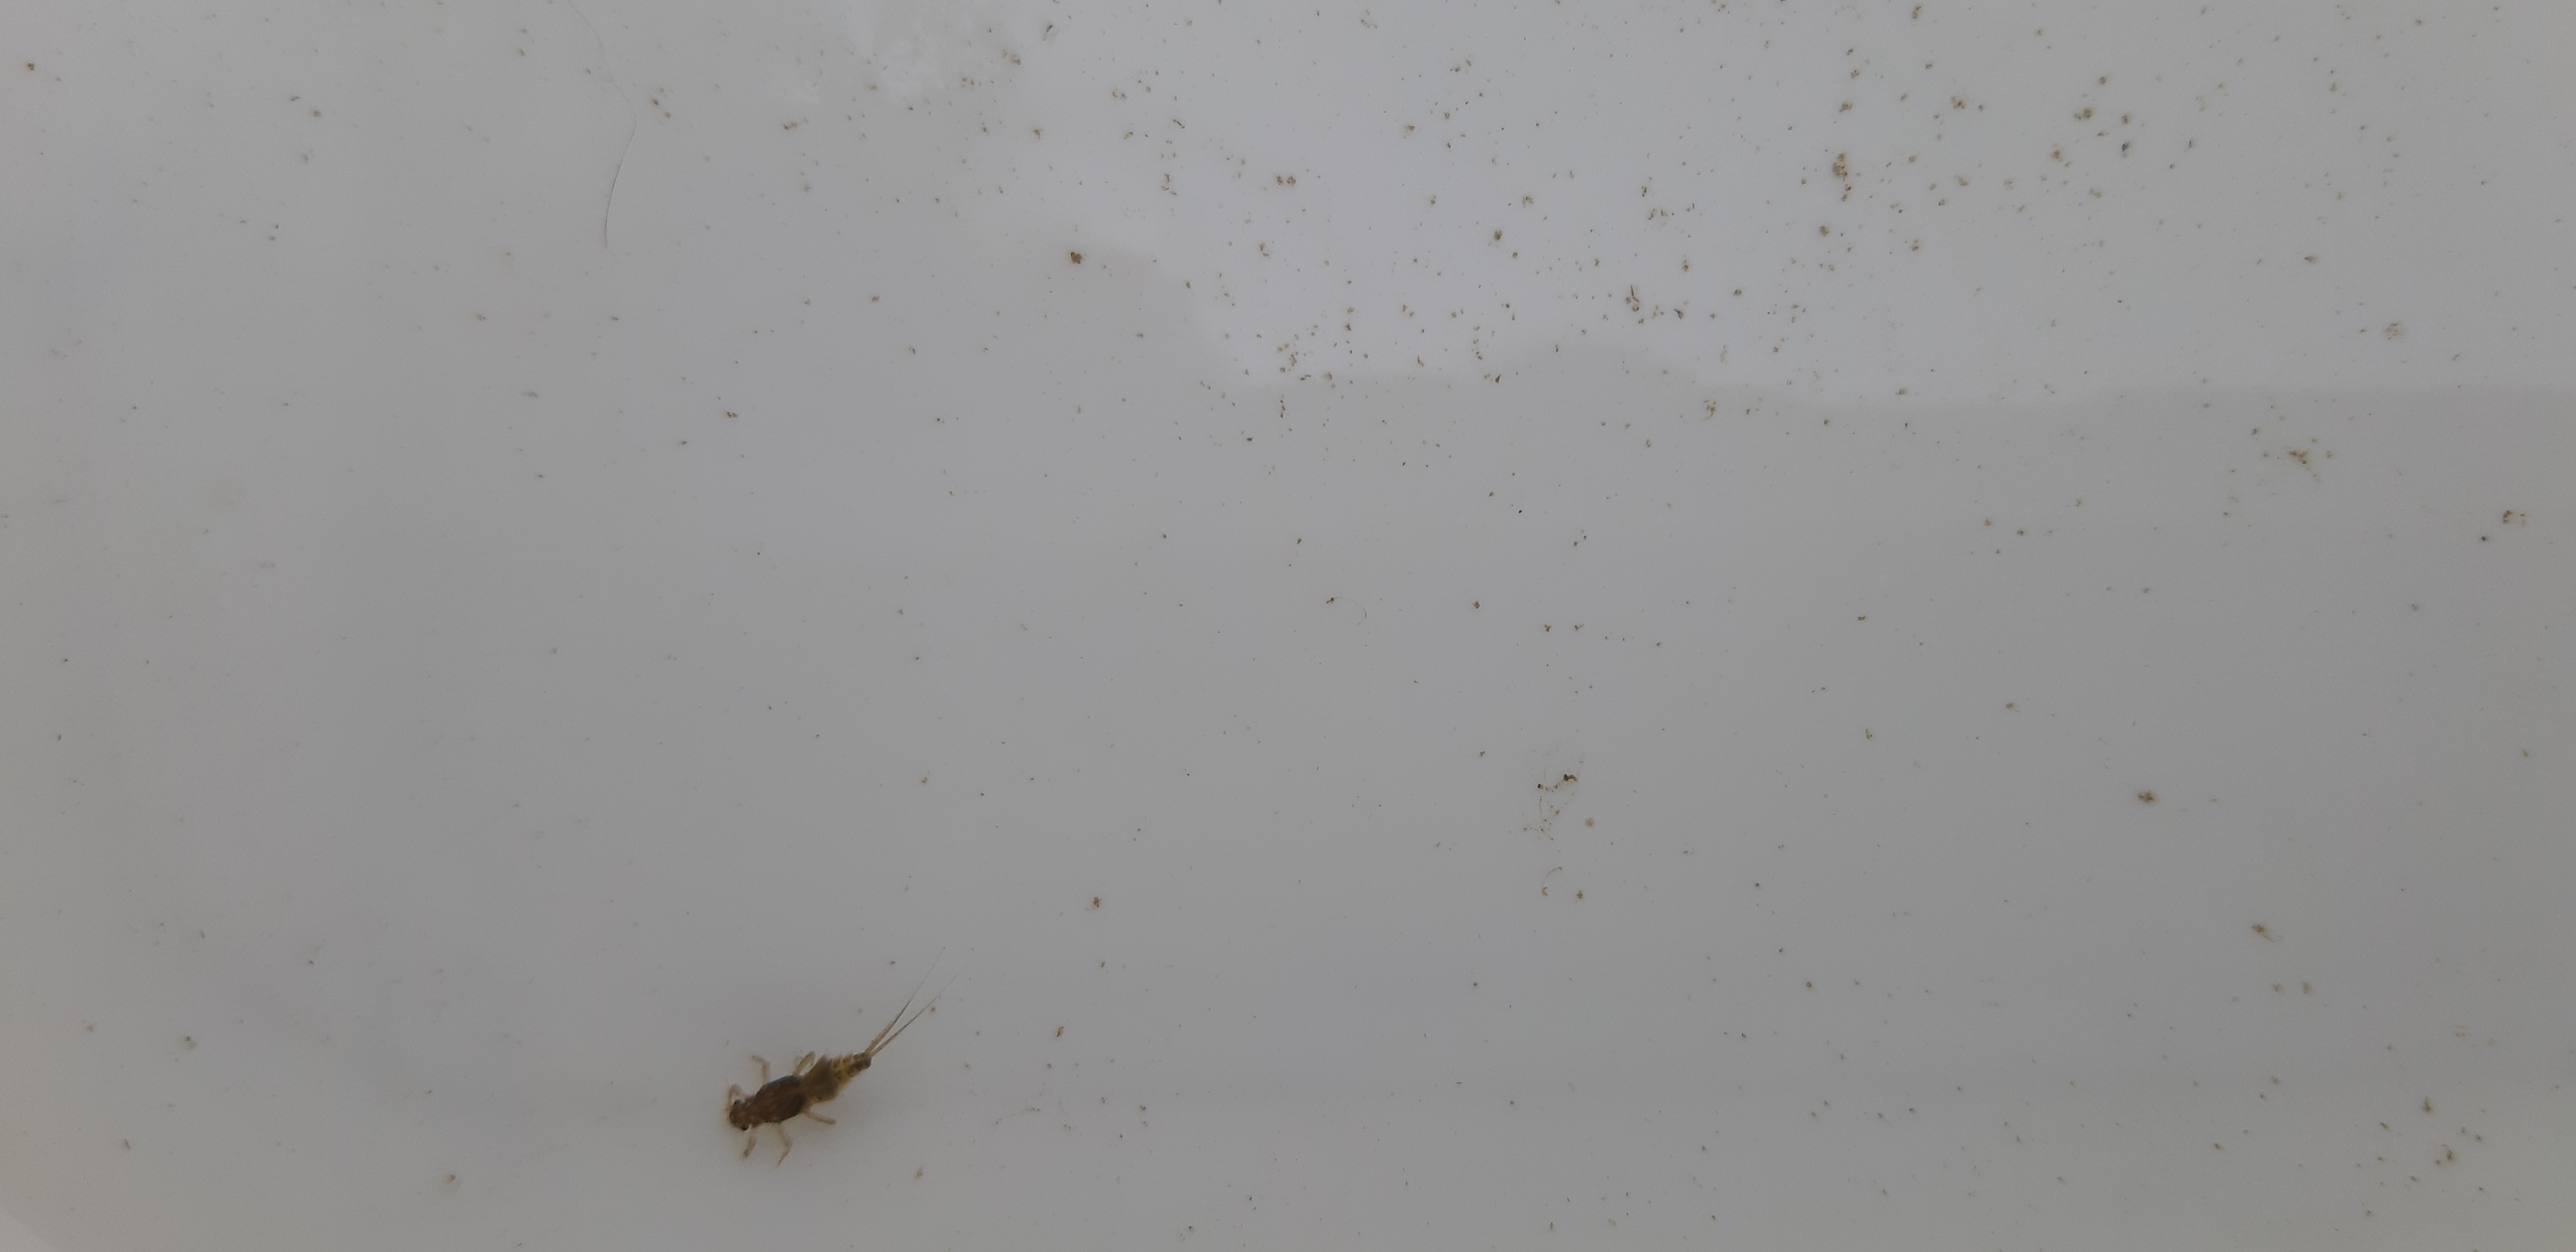
Macroinvertebrate group: other_mayflies